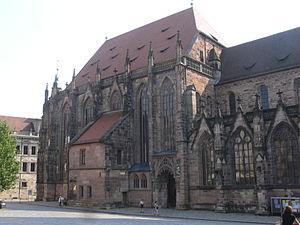
Eglise Saint-Sébald de Nuremberg
L'église Saint-Sébald de Nuremberg, en allemand St. Sebald Kirche ou Sebalduskirche est une église du Moyen Âge tardif, nommée ainsi d'après un ermite de nom Sébald qui vivait dans la région de Nuremberg vers le VIIIᵉ siècle. Avec l'église Notre-Dame et l'église Saint-Laurent, elle est l'une des constructions confessionnelles marquantes de la ville. Elle est située sur le chemin menant de la place du marché au château fort, près de l’hôtel de ville. Le mobilier intérieur est remarquable par sa grande richesse. Depuis la réforme, l'église Saint-Sébald est, avec l'église Saint-Laurent, l'une des deux grandes églises protestantes de la ville. Elles sont toutes deux propriété de l'église évangélique luthérienne en Bavière.